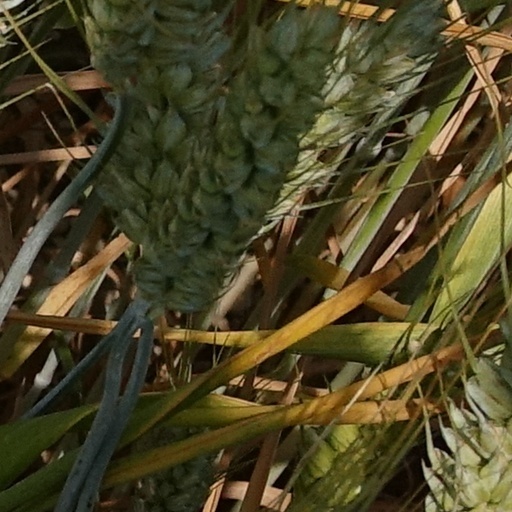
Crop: wheat